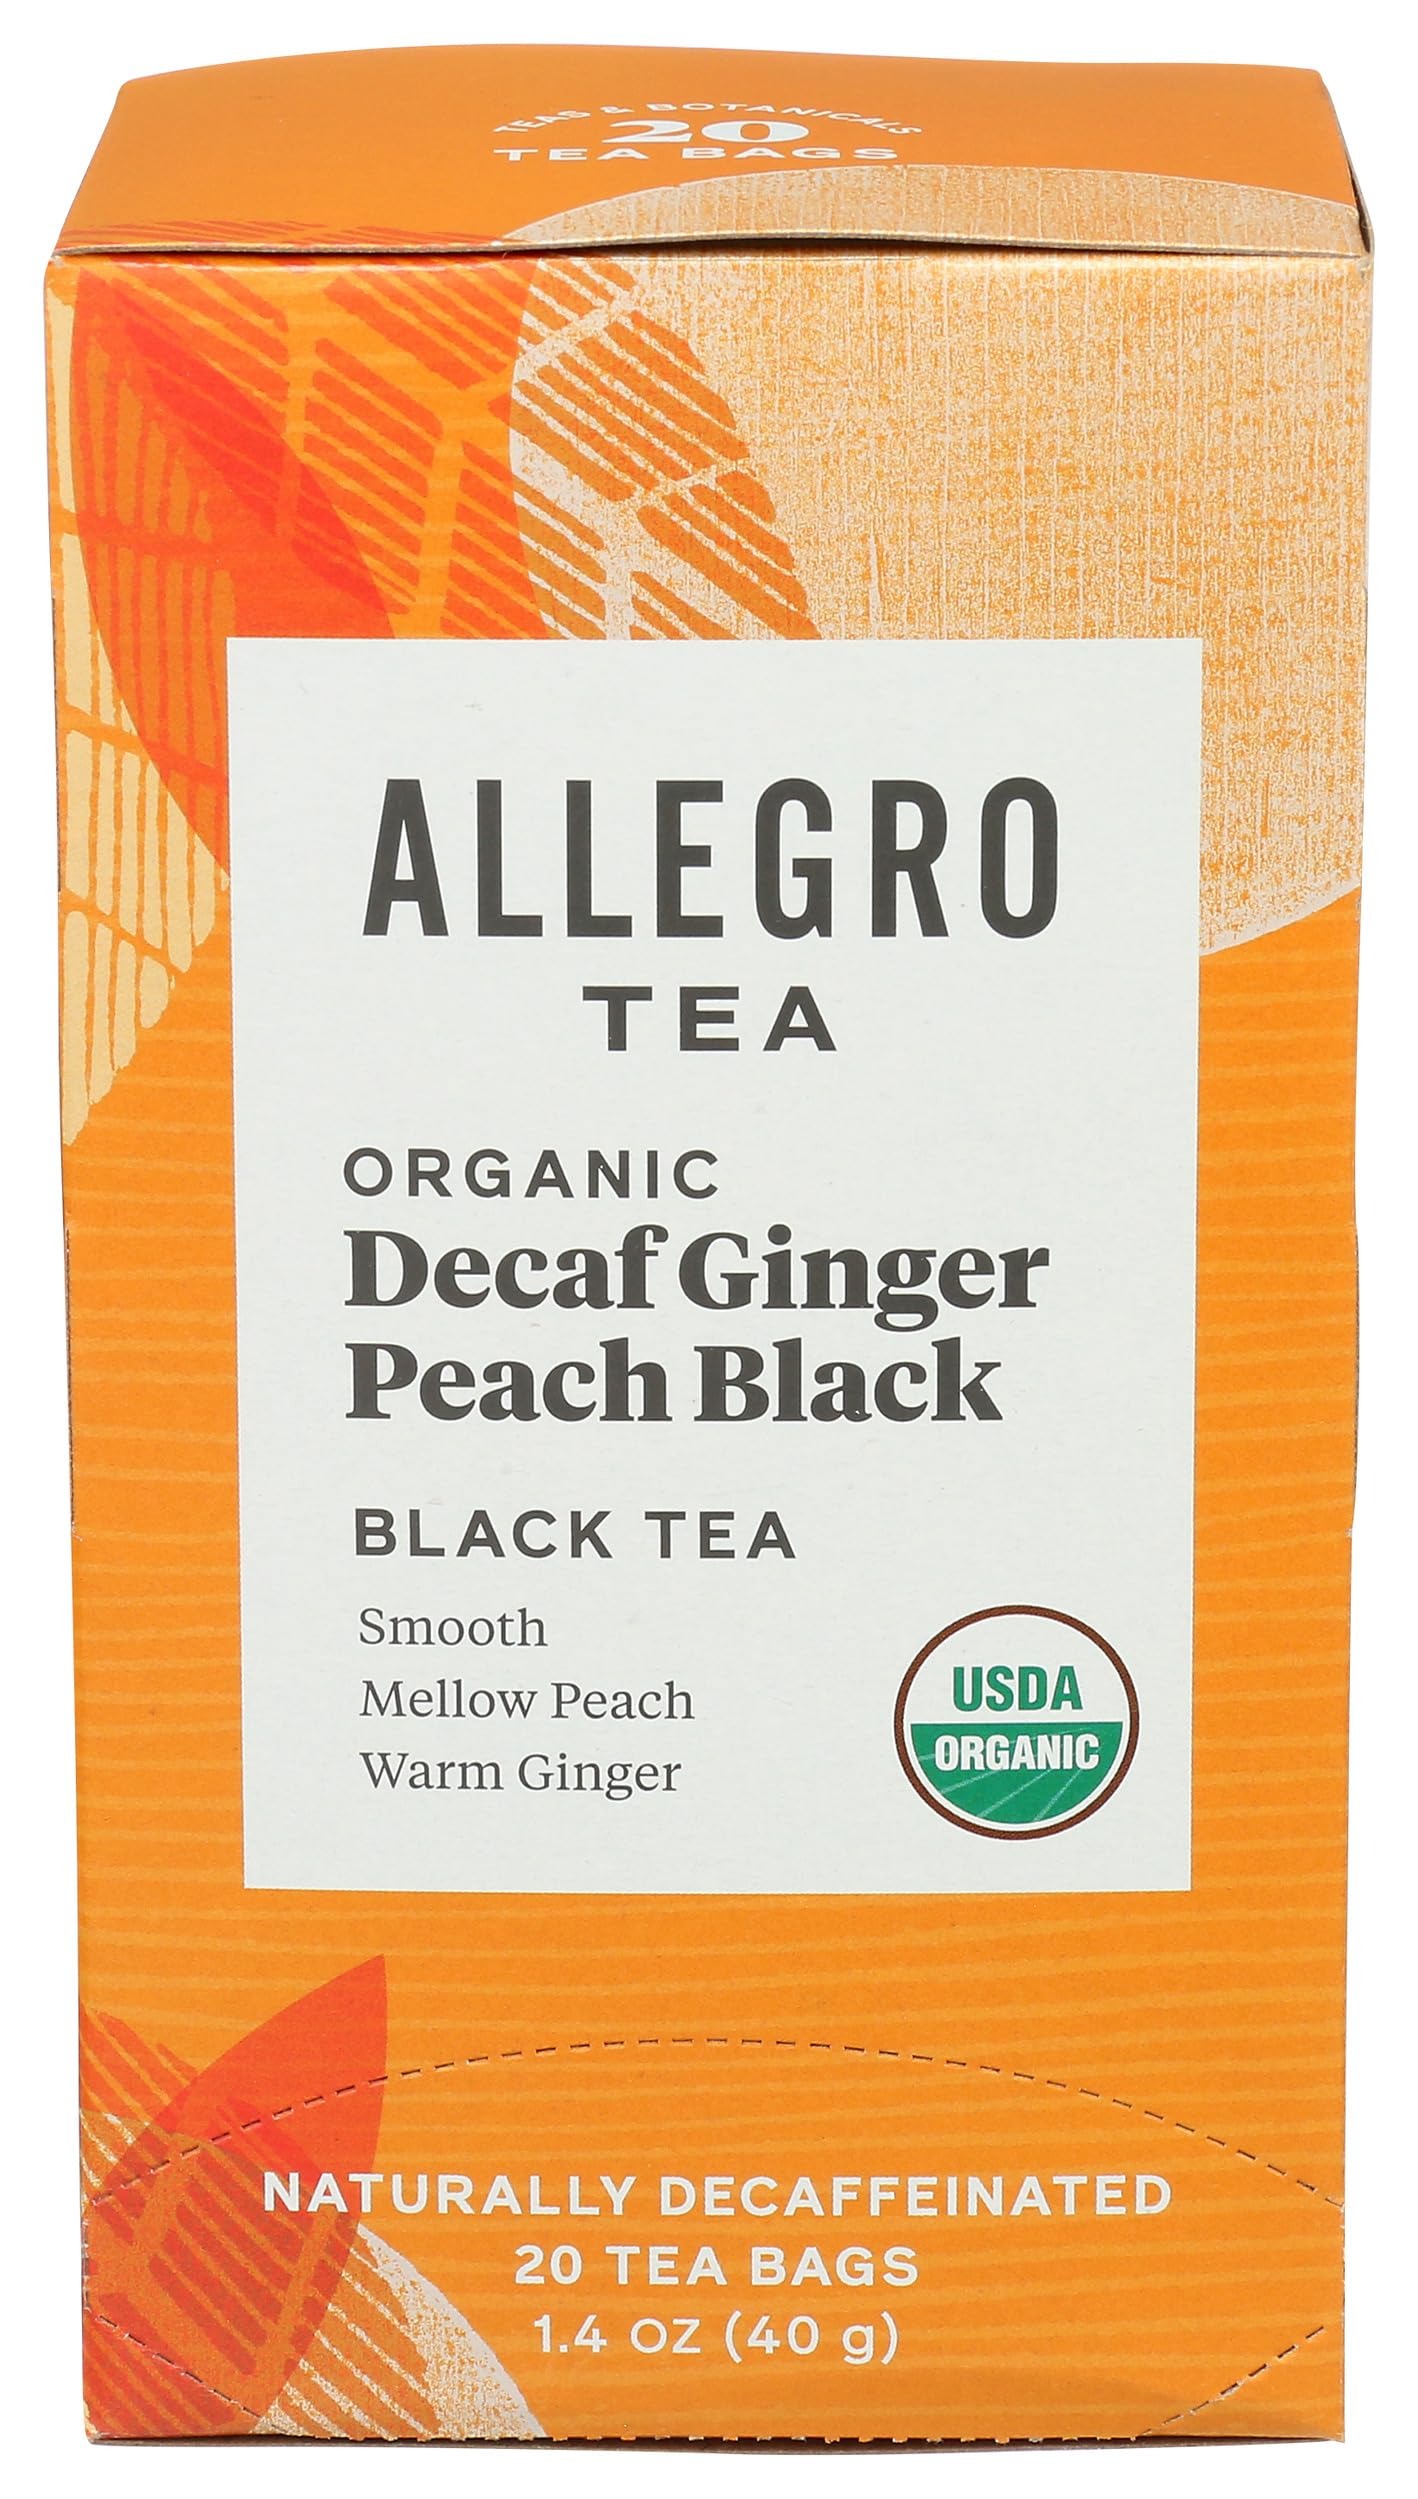
Item Name: Allegro Tea, Organic Decaf Ginger Peach Black Tea Bags, 20 ct
Bullet Point 1: 20 count black tea Bags
Bullet Point 2: Decaffeinated through a gentle CO2 process
Bullet Point 3: Organic, fair Trade, whole Trade
Bullet Point 4: Mellow peach, warm ginger with a smooth finish
Value: 20.0
Unit: Count

Price: 12.4